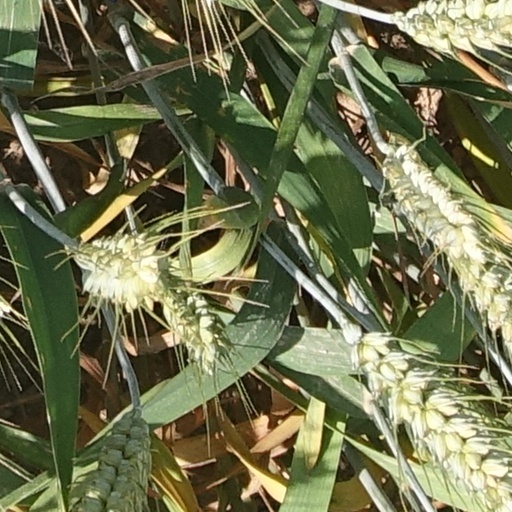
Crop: wheat